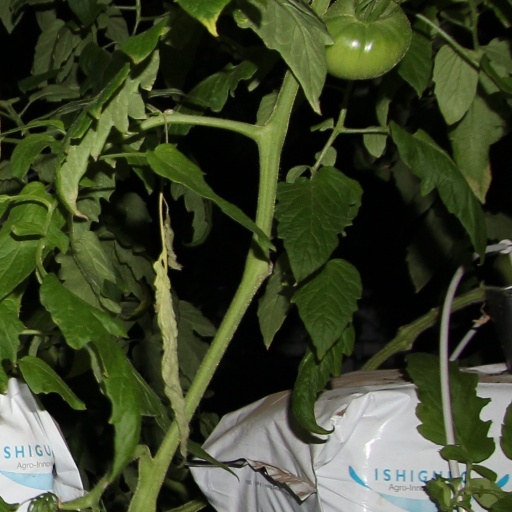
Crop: tomato